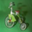
Label: bicycle